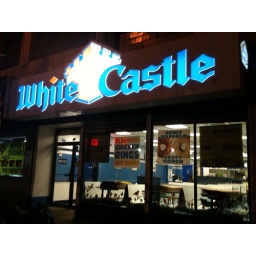
My mom used to own a blue castle in South LA